VAM Lerma

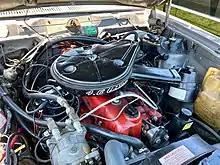
The standard 4.6 L I6 engine

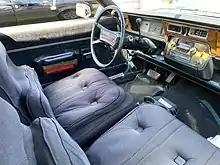
Standard interior

The 1981 VAM Lerma was available as a single edition and carried a VAM I6 engine with Motorcraft two-barrel carburetor, 8.0:1 compression ratio, and 266-degree camshaft designed by VAM's engineering department. It was rated at at 3900 rpm and torque of of torque at 2200 rpm. The only transmission was the Chrysler Torqueflite A998 three-speed automatic with 3.07 rear differential gear ratio. The suspension consisted of a front independent design with coil springs with heavy-duty shocks and a front sway bar while the rear design incorporated leaf springs with heavy-duty shock absorbers. Brakes were power-assisted units with front disks and rear drums. The cooling system incorporated a three-line radiator, flexible seven-bladed fan, fan shroud, and coolant recovery tank. The car carried the same 70 liter (18.5 gallon) fuel tank as the American line. Tire specification was ER78×14.